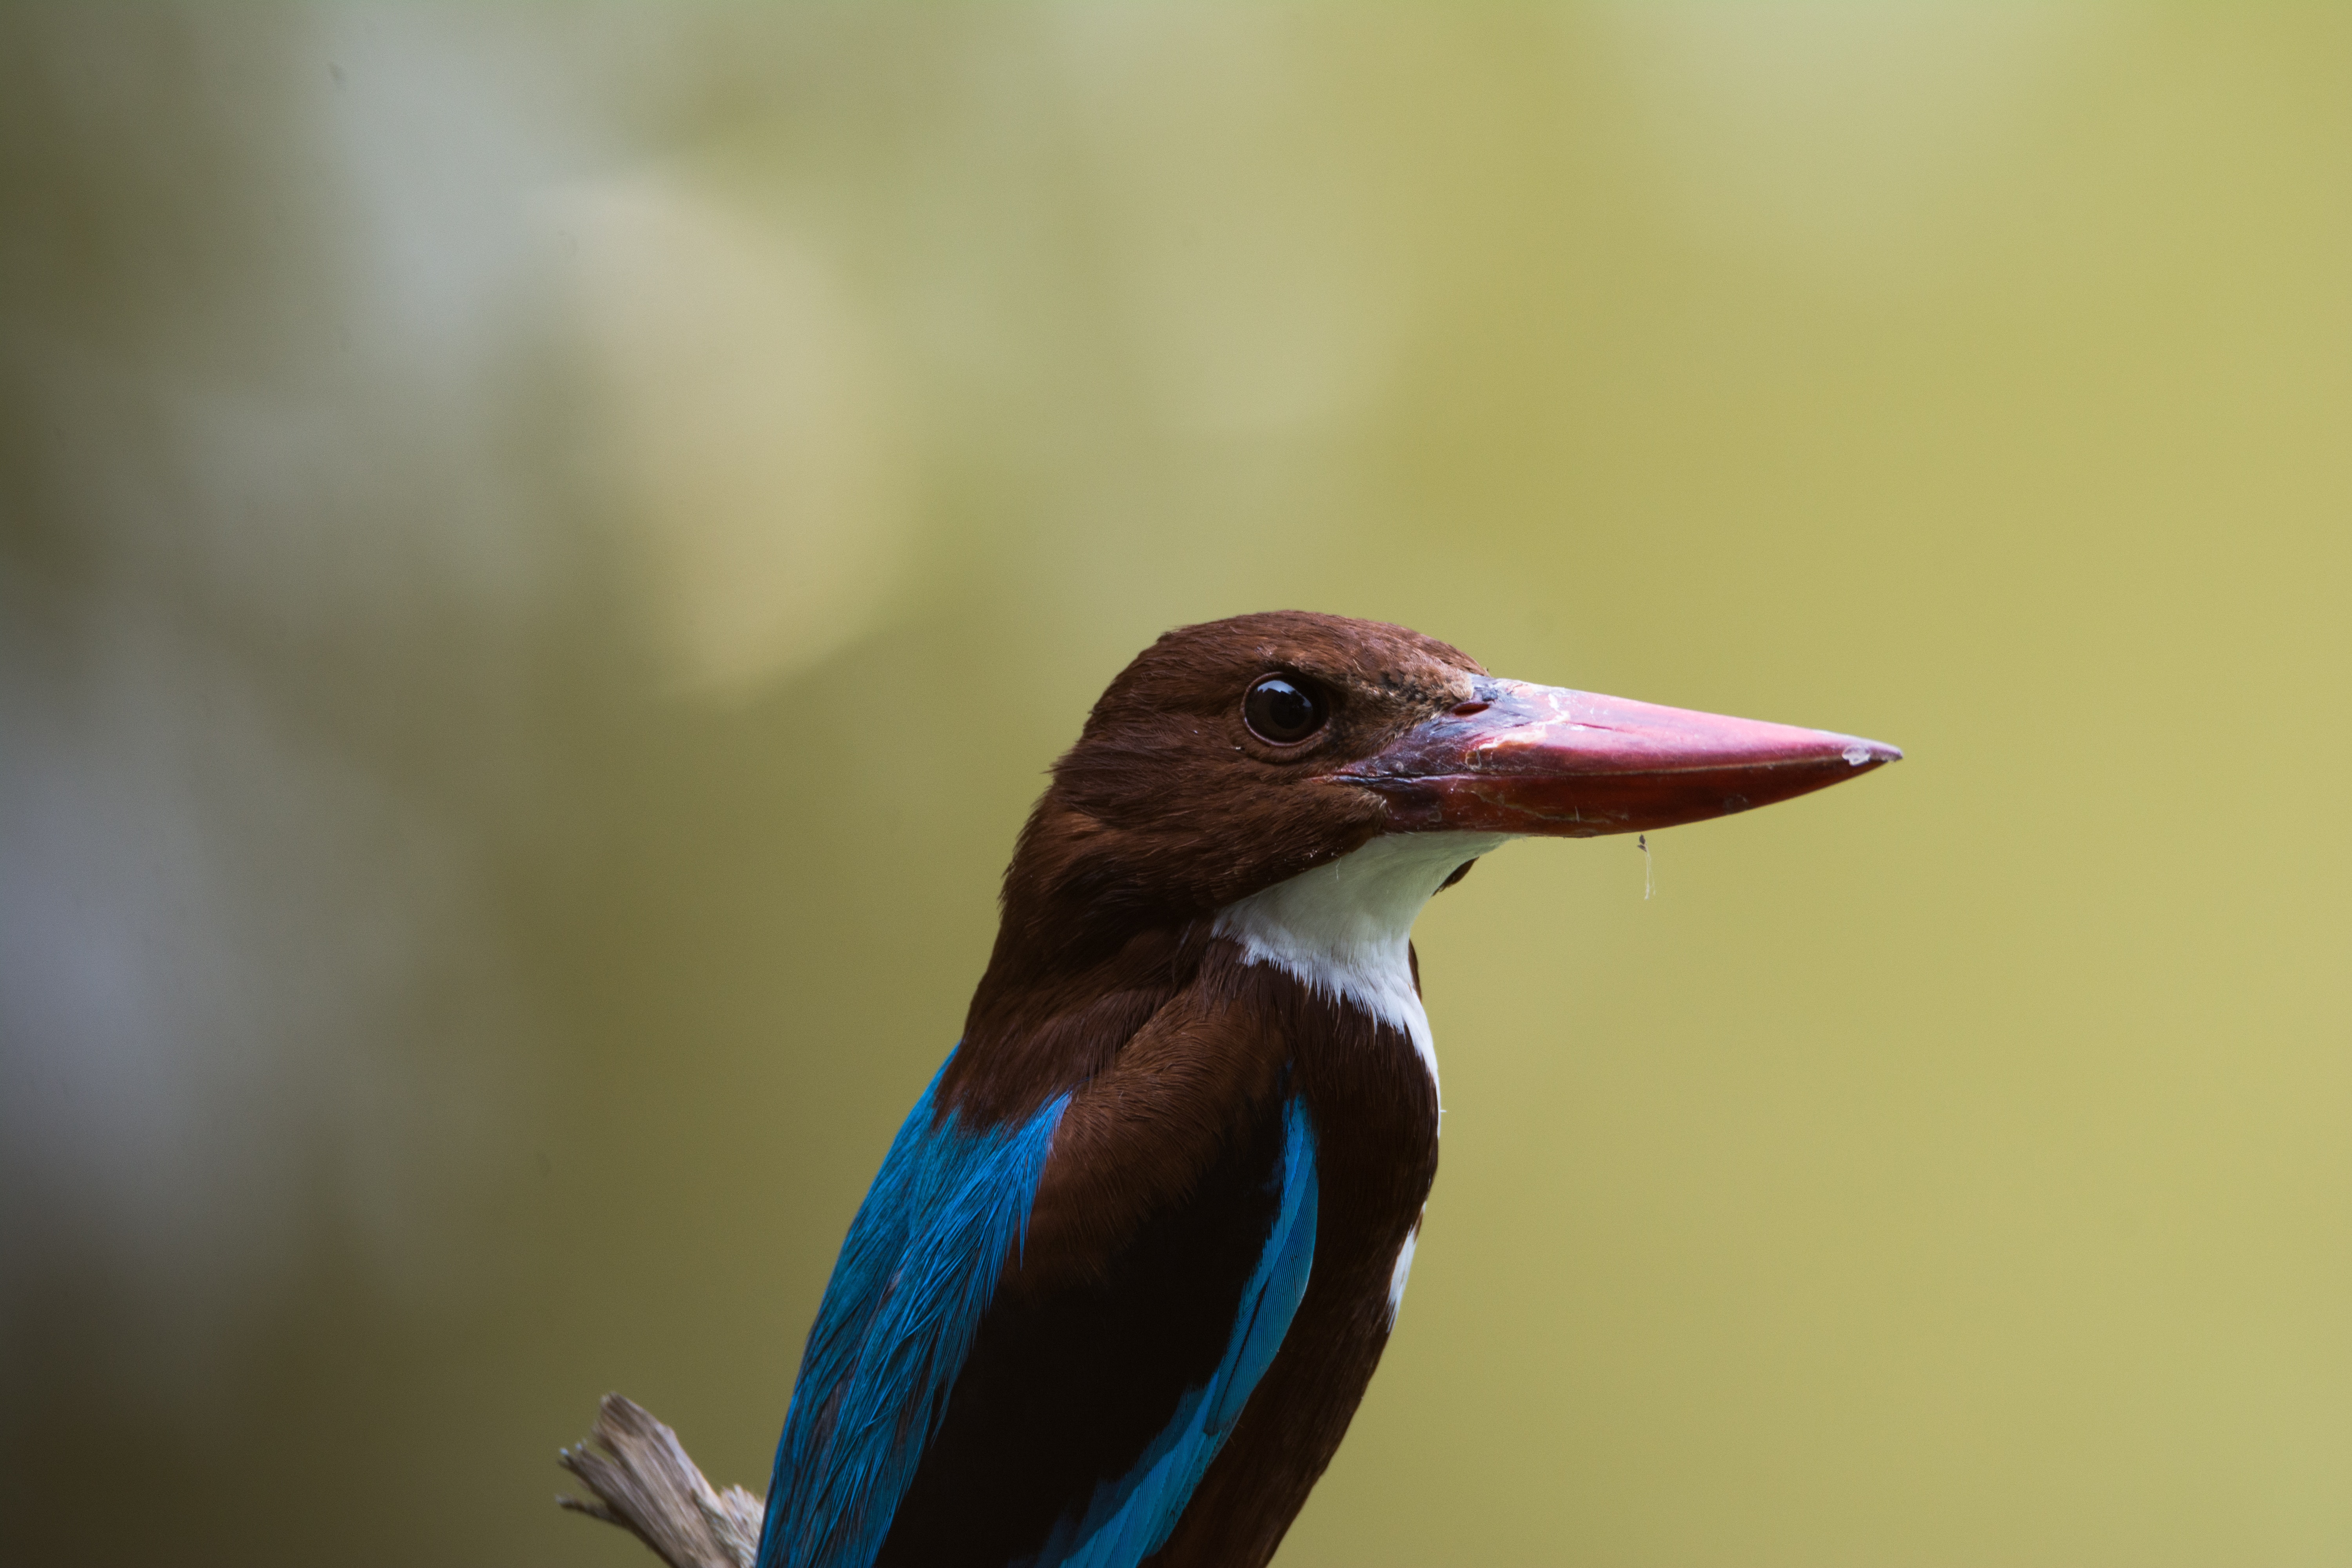
beak, bird, wildlife